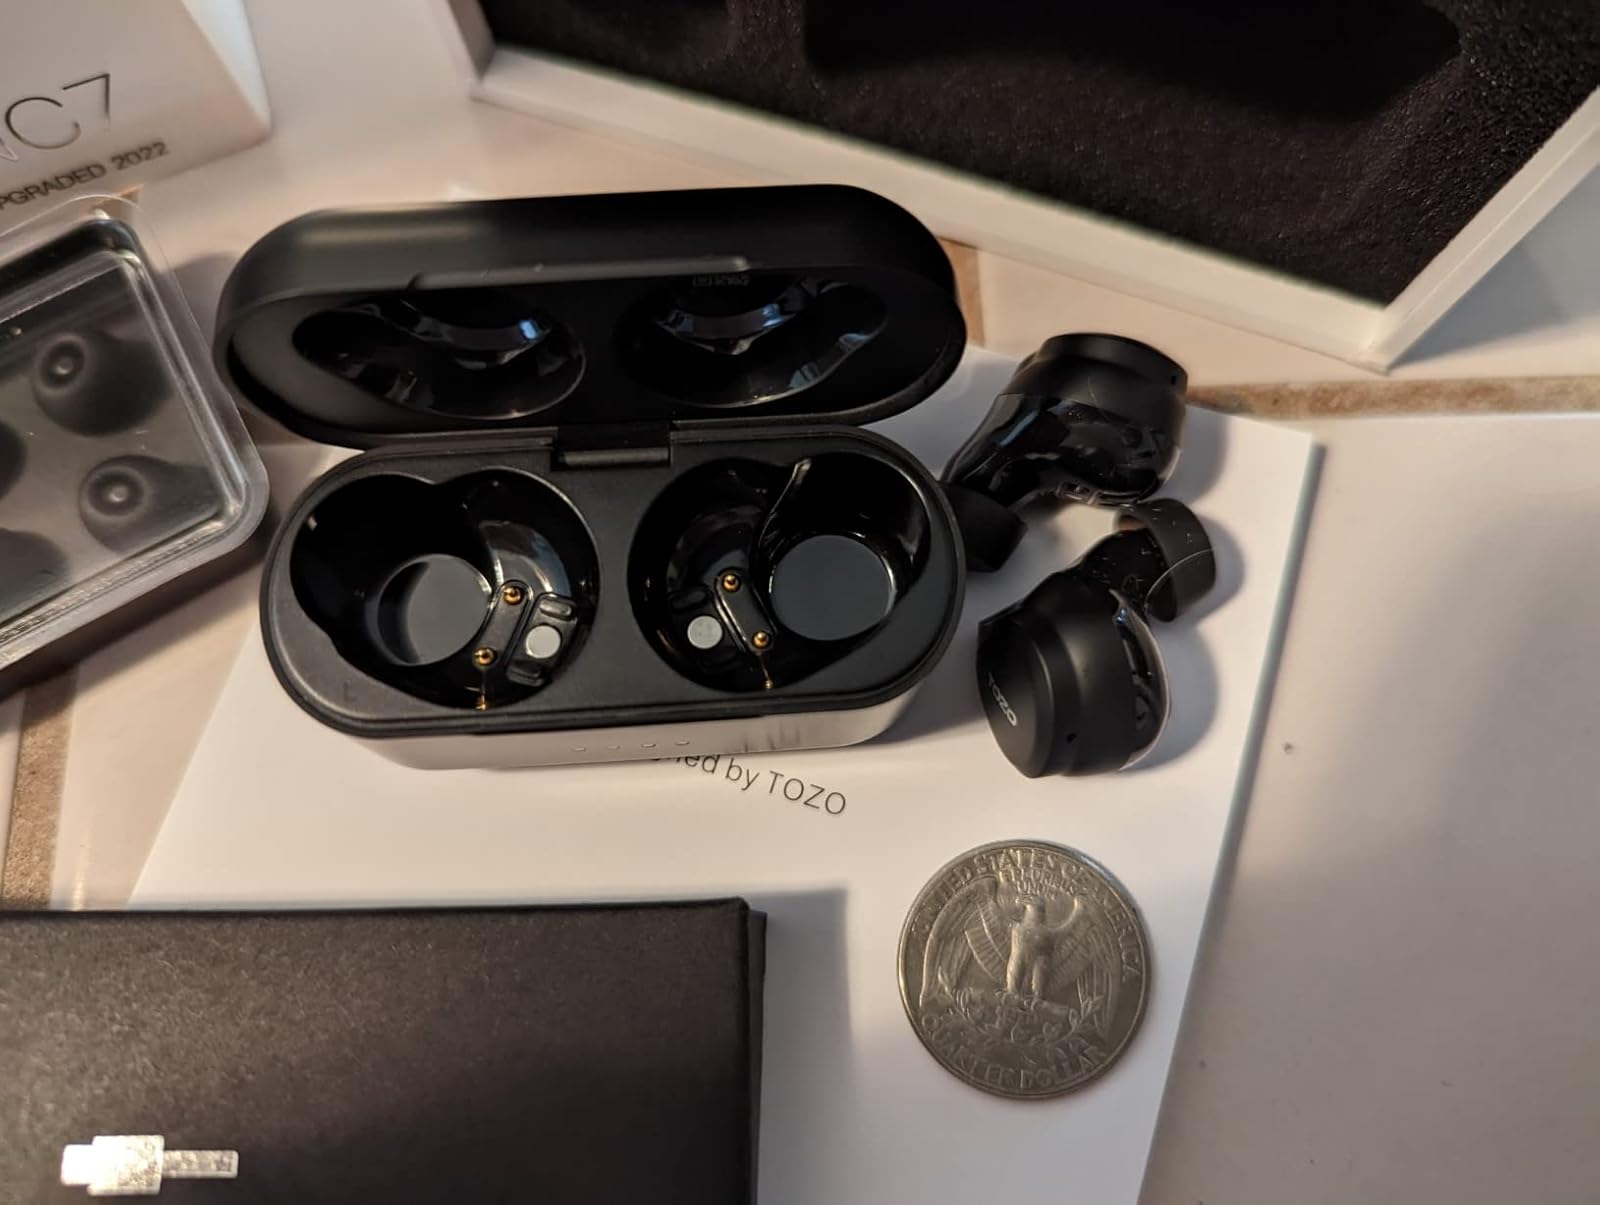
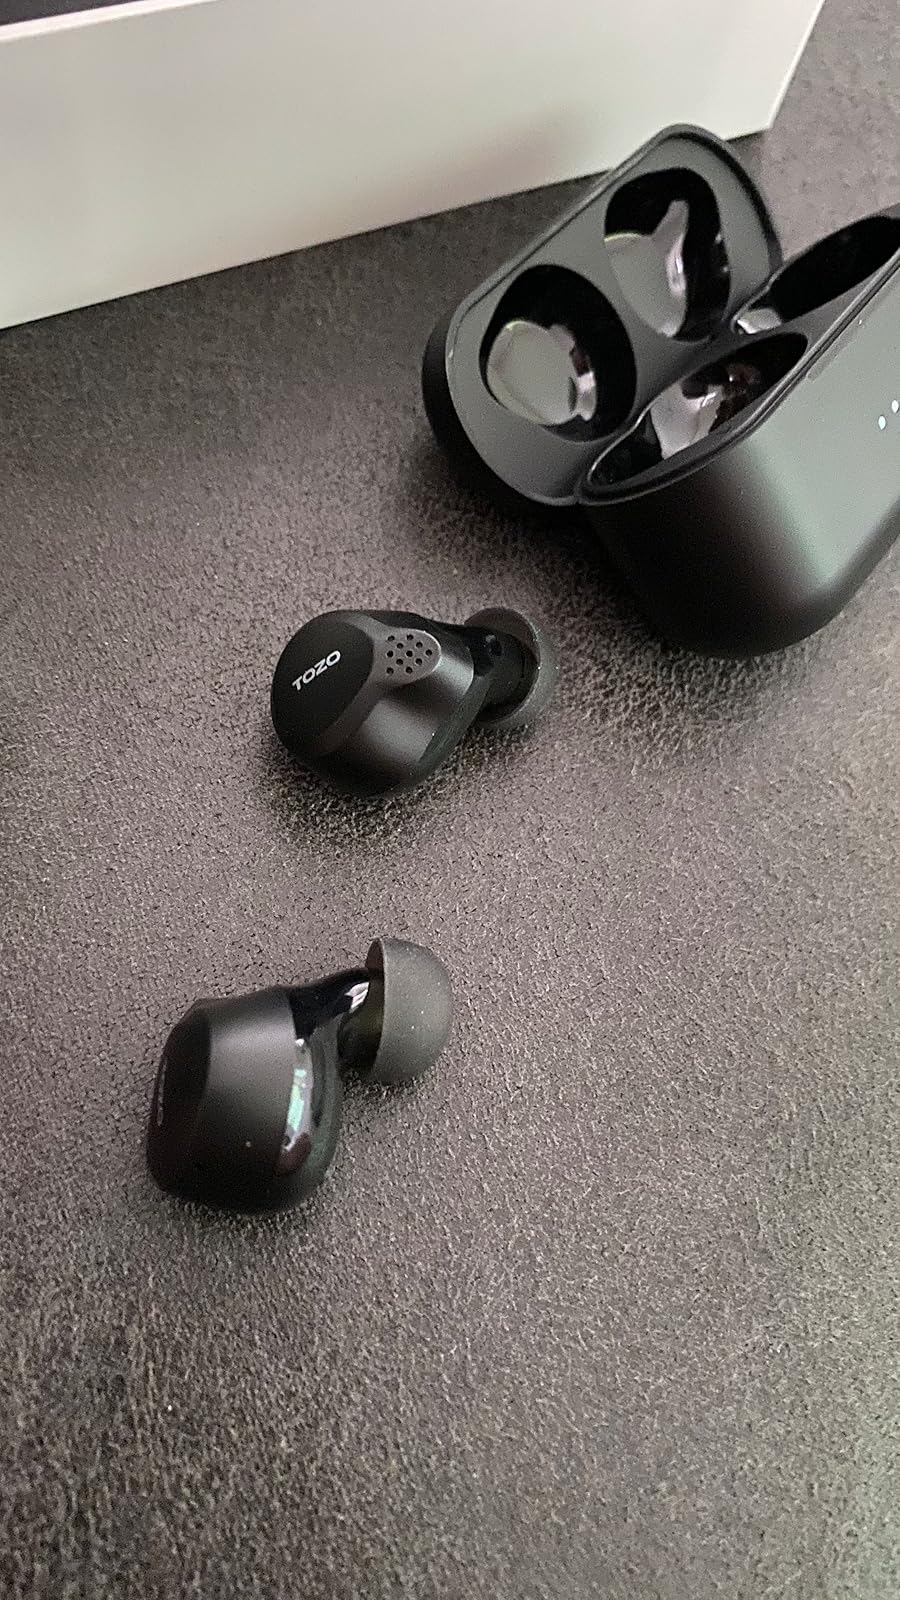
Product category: earbuds
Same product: yes